Deportations from the German-occupied Channel Islands

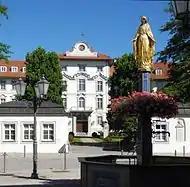
Bad Wurzach - Schloss

Two days later, several ships in Jersey were ready and 600 more people were ordered to report. One ship was rejected by the Island authorities as it had just discharged a load of coal and was filthy, so only 346 people sailed. Those who were not shipped out returned to their houses to await the next ship, some finding that their houses had been stripped bare in their absence. The crowds attending to wave goodbye were larger than before and their patriotic singing angered the Germans, who responded with violence and arrests.